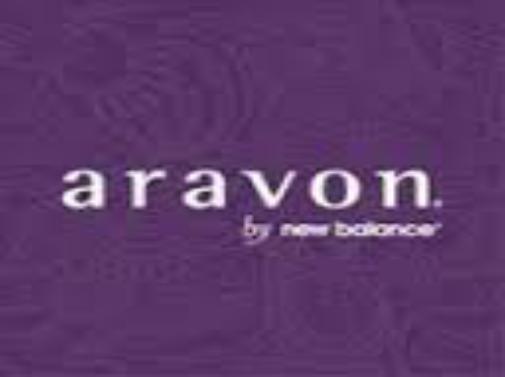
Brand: Aravon
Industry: Clothes